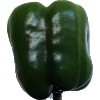
Label: green_pepper